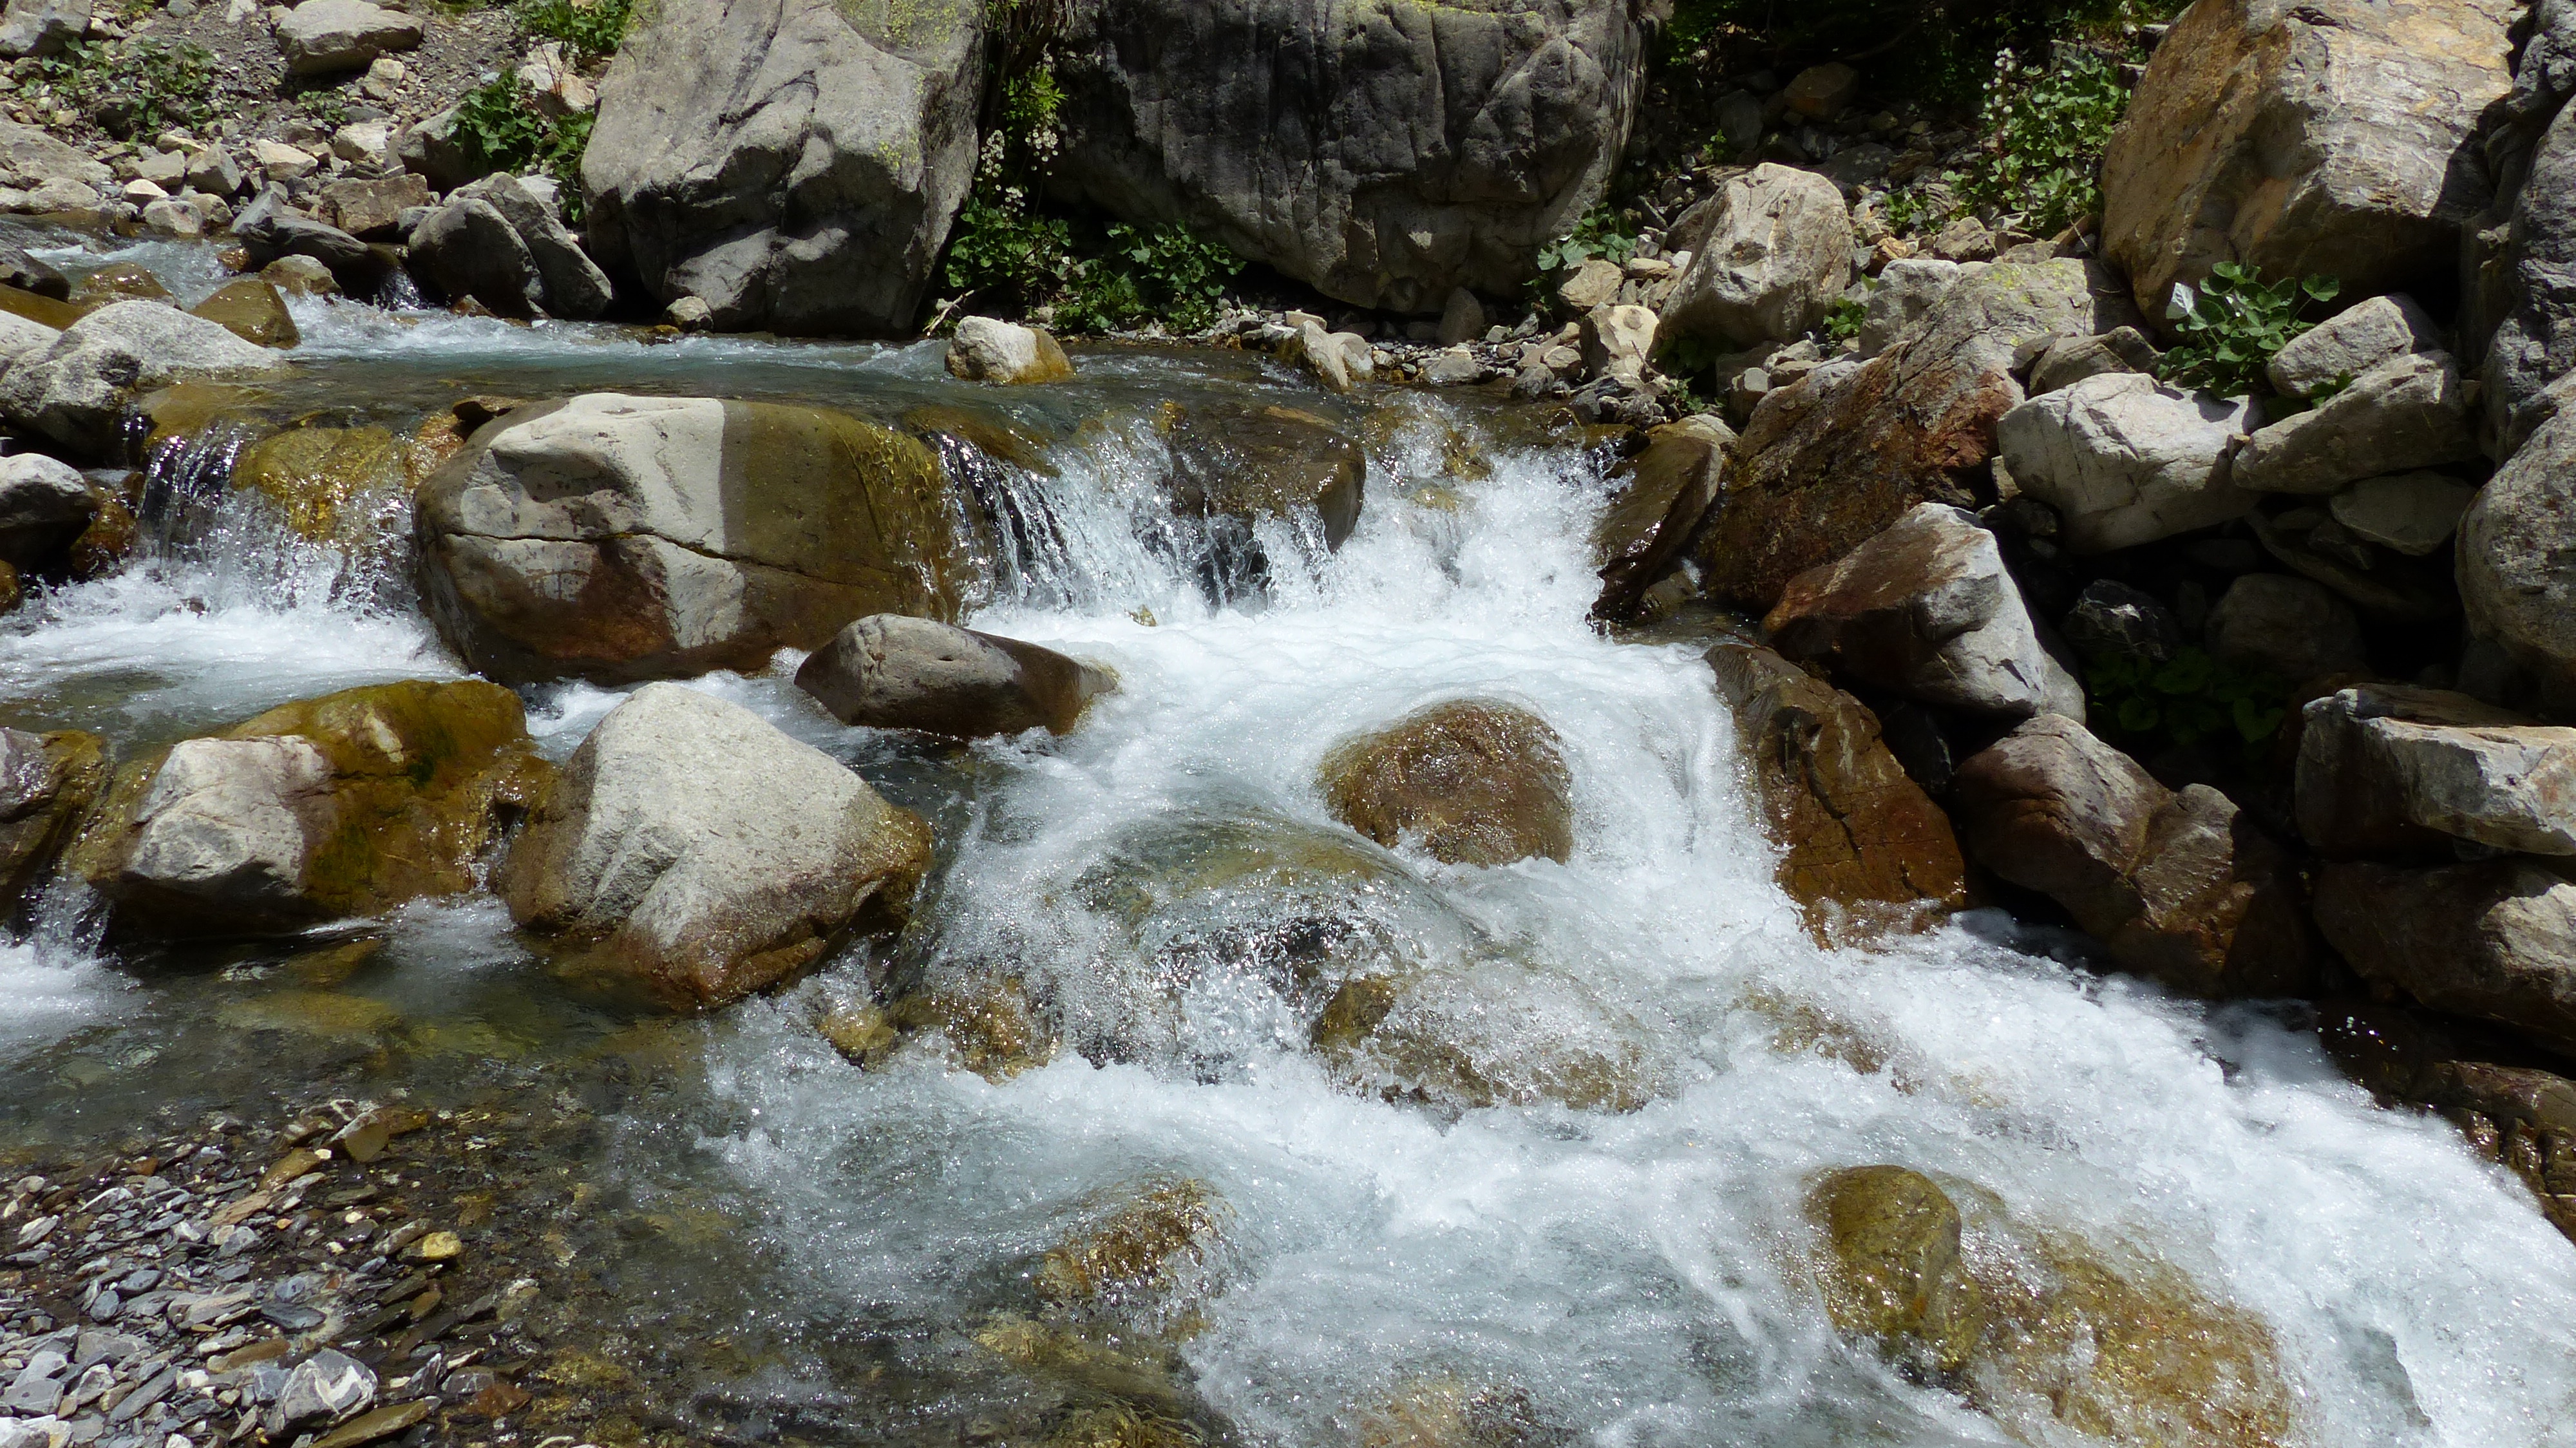
water, nature, rock, waterfall, creek, wilderness, mountain, river, valley, stream, spring, rapid, whirlpool, body of water, current, torrent, water feature, watercourse, wadi, water courses